List of protected areas of Myanmar

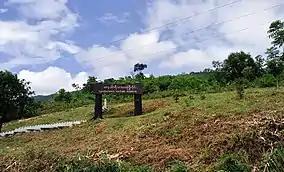
Entrance to Tanintharyi Nature Reserve.

This list of protected areas of Myanmar includes national parks, wildlife sanctuaries and botanical gardens that were established since 1927.